Dario Šarić

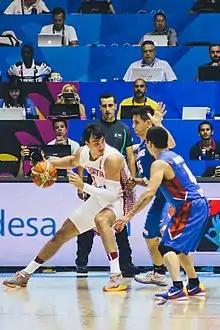
Šarić at the 2014 World Cup

In November 2012, Šarić signed a four-year contract with the Croatian club Cibona.